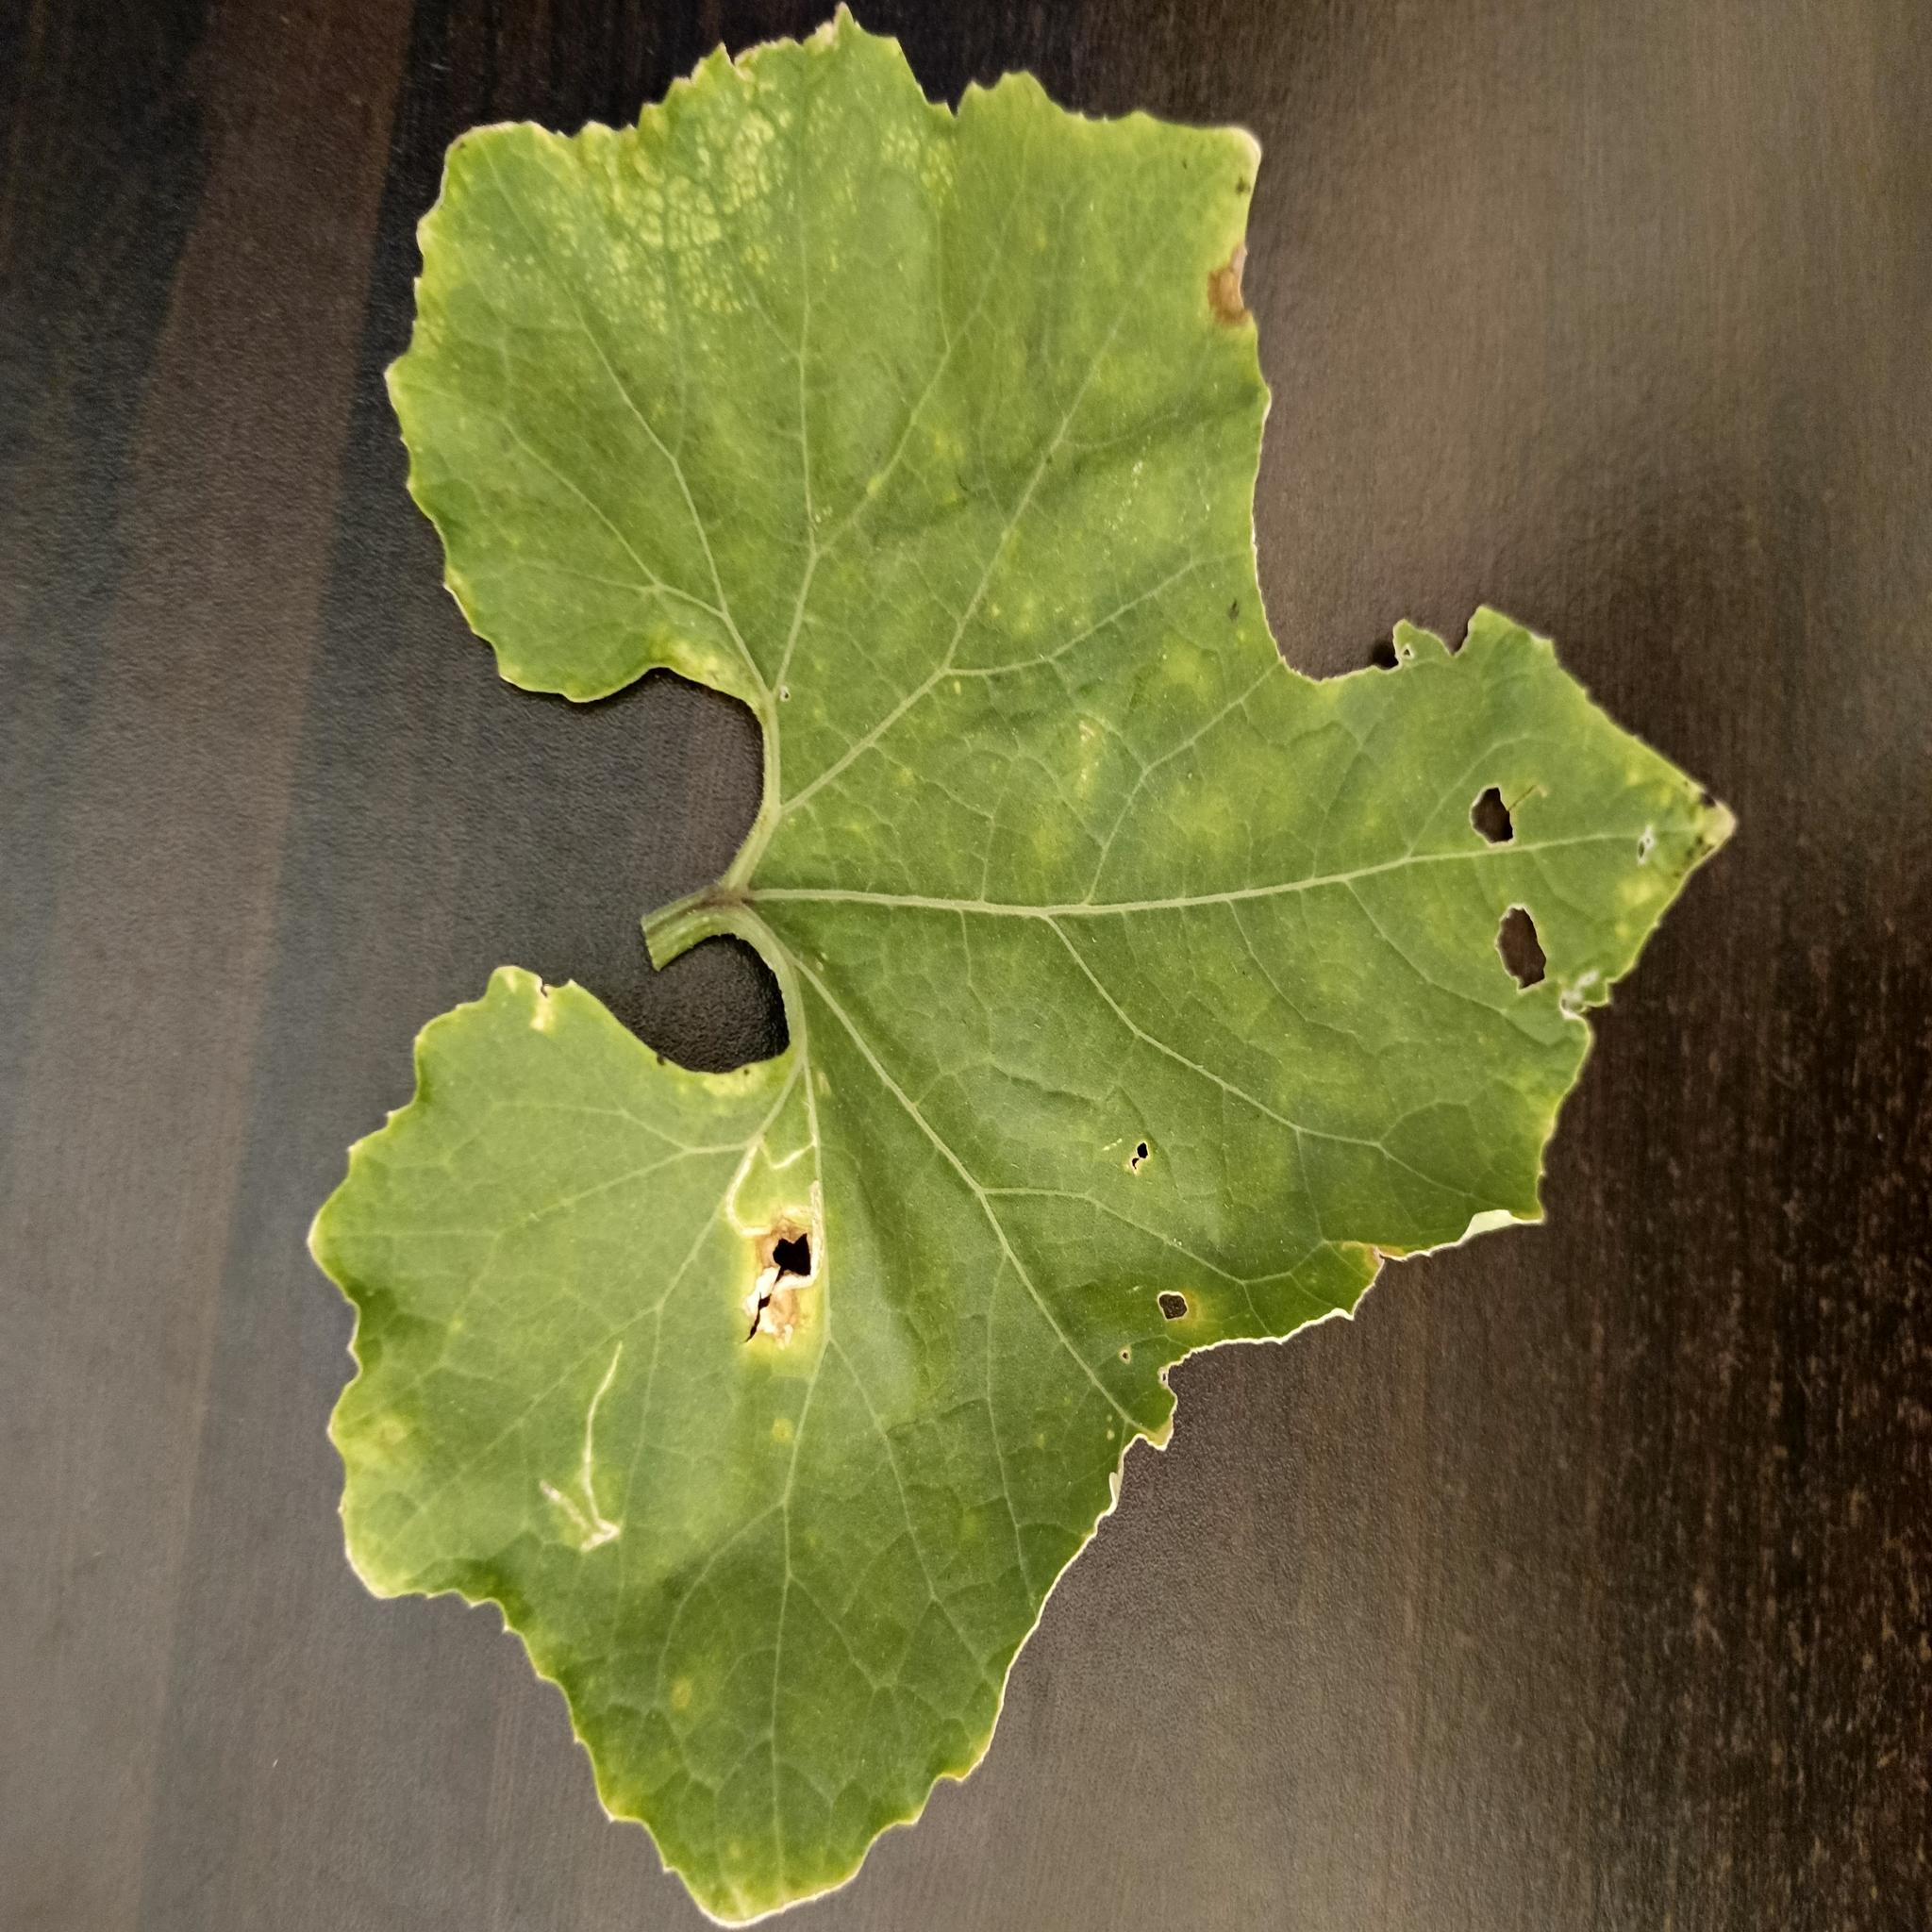
Label: Leaf miner